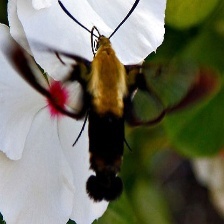
Species: CLEARWING MOTH